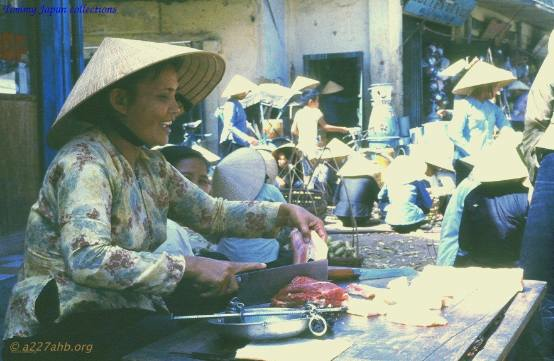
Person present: Yes